Germany in the early modern period

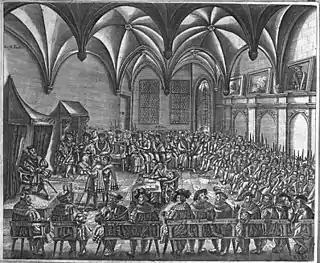
Charles V, Holy Roman Emperor receives the Augsburg Confession, Augsburg, 1530

The German Renaissance, part of the Northern Renaissance, was a cultural and artistic movement that spread among German thinkers in the 15th and 16th centuries, which originated with the Italian Renaissance in Italy. This was a result of German artists who had traveled to Italy to learn more and become inspired by the Renaissance movement. Many areas of the arts and sciences were influenced, notably by the spread of humanism to the various German states and principalities. There were many advances made in the development of new techniques in the fields of architecture, the arts, and the sciences. This also marked the time within Germany of a rise of power, independent city states, and spread of Franciscan humanism.